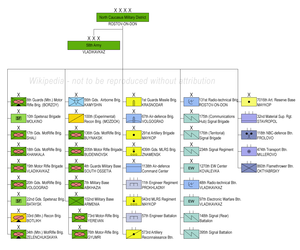
Le district militaire du Caucase du Nord est une région militaire des forces armées de la fédération de Russie dénommée depuis décembre 2010 district militaire Sud suite un nouveau découpage administratif créant quatre commandements stratégique opérationnel. Il inclut la 58ᵉ armée, deux autres divisions de fusiliers motorisés, la 4ᵉ armée aérienne, et autres unités. Le commandant du district dirige également la flotte caspienne de la Marine russe.